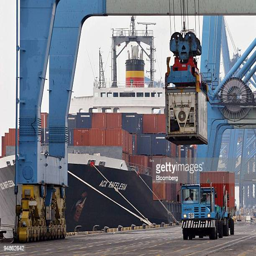
containers are loaded from trucks onto a cargo ship